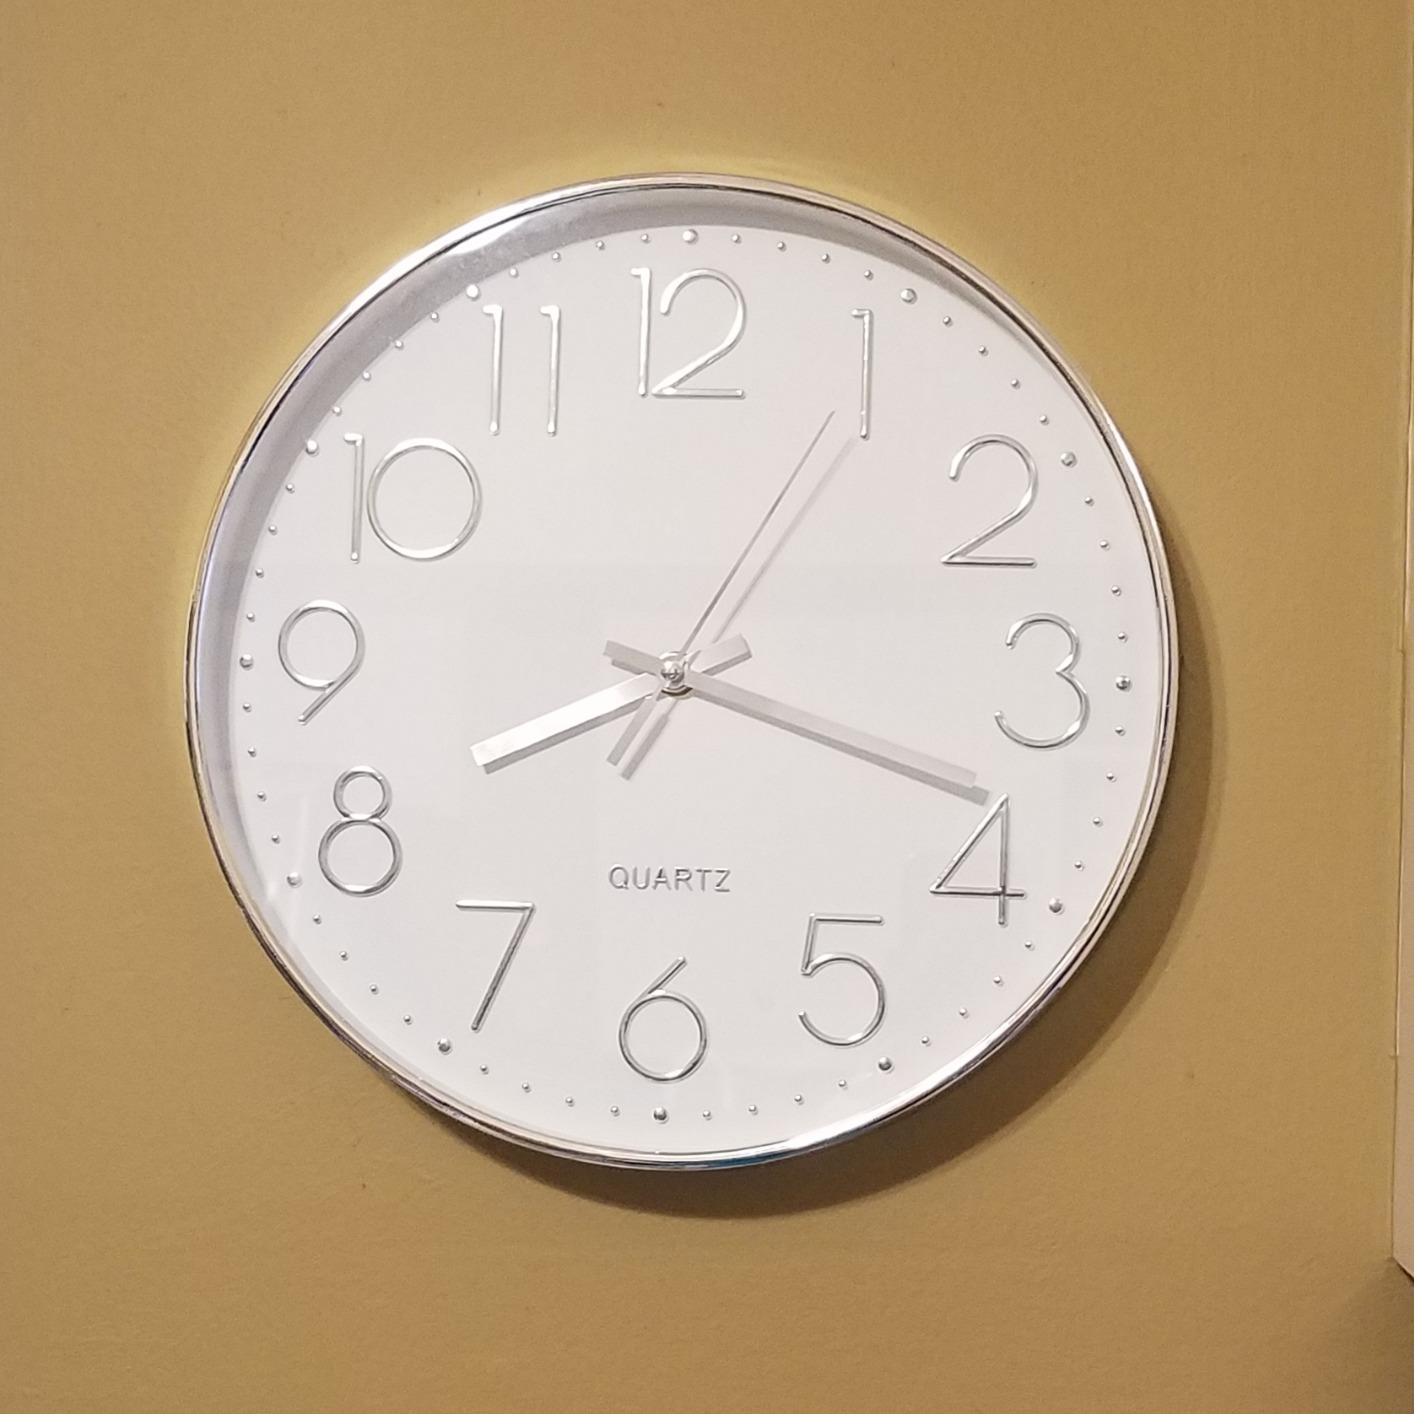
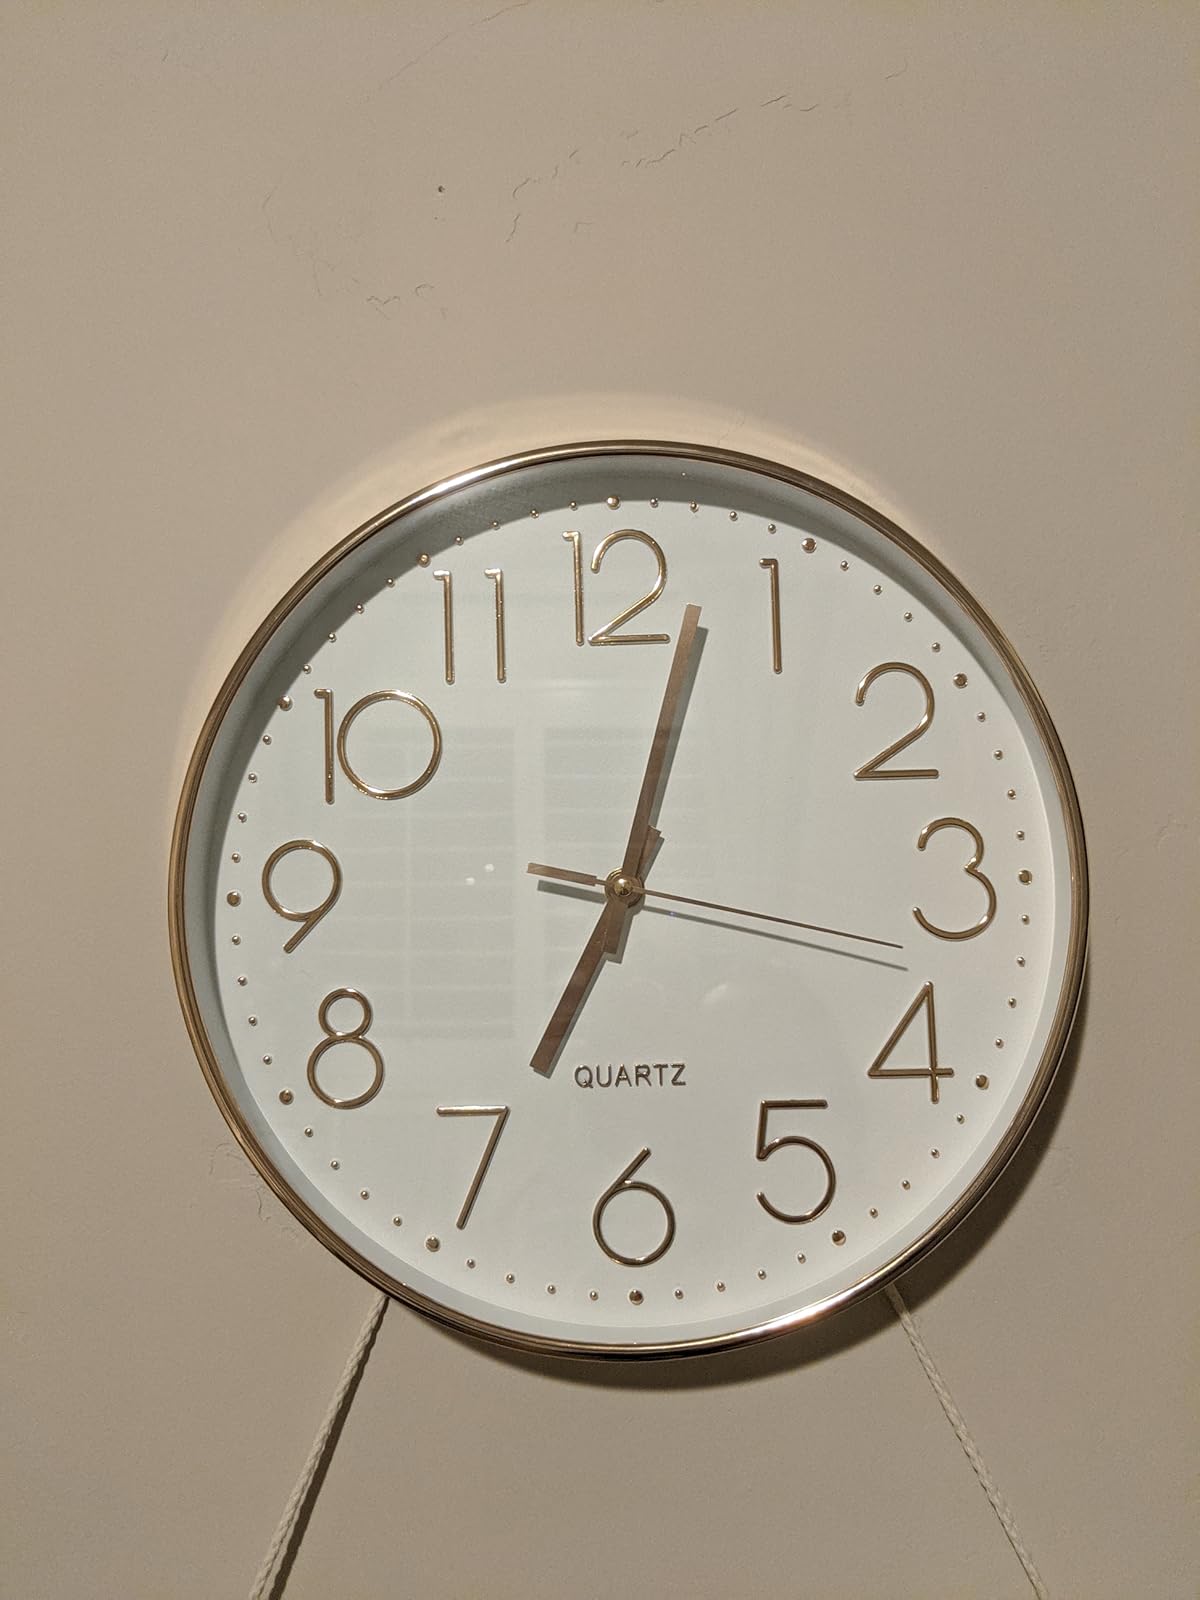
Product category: clock
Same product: no